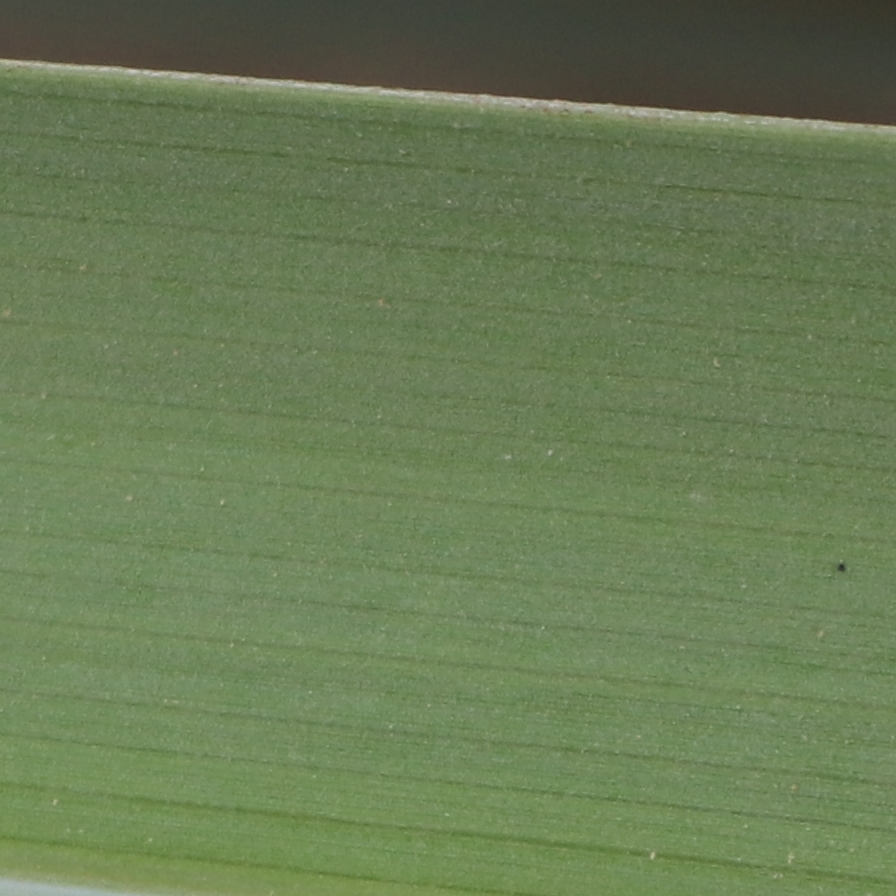
Label: Healthy